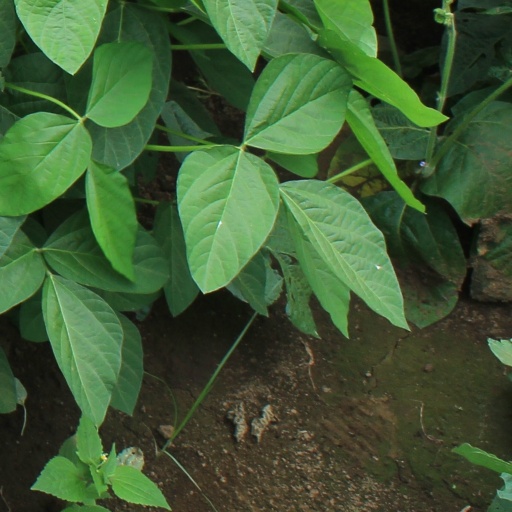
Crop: soybean